Pirkko Saisio

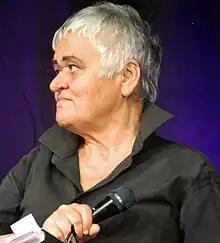
Pirkko Saisio (2016)

Pirkko Helena Saisio (born 16 April 1949) is a Finnish author, actress and director. She has also written under the pen names Jukka Larsson and Eva Wein. Saisio has a broad literary output, dealing with many kinds of texts from film screenplays all the way to librettos for the ballet. Her novel "Betoniyö" (1981) was adapted into a feature film "Concrete Night" in 2013 by Pirjo Honkasalo.